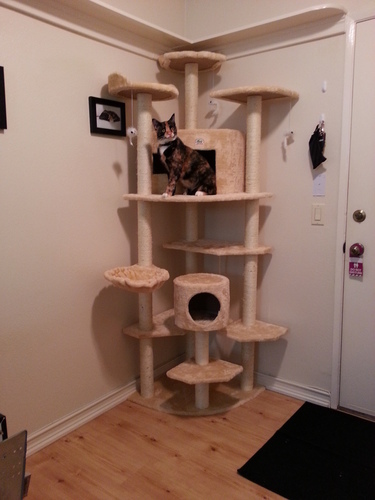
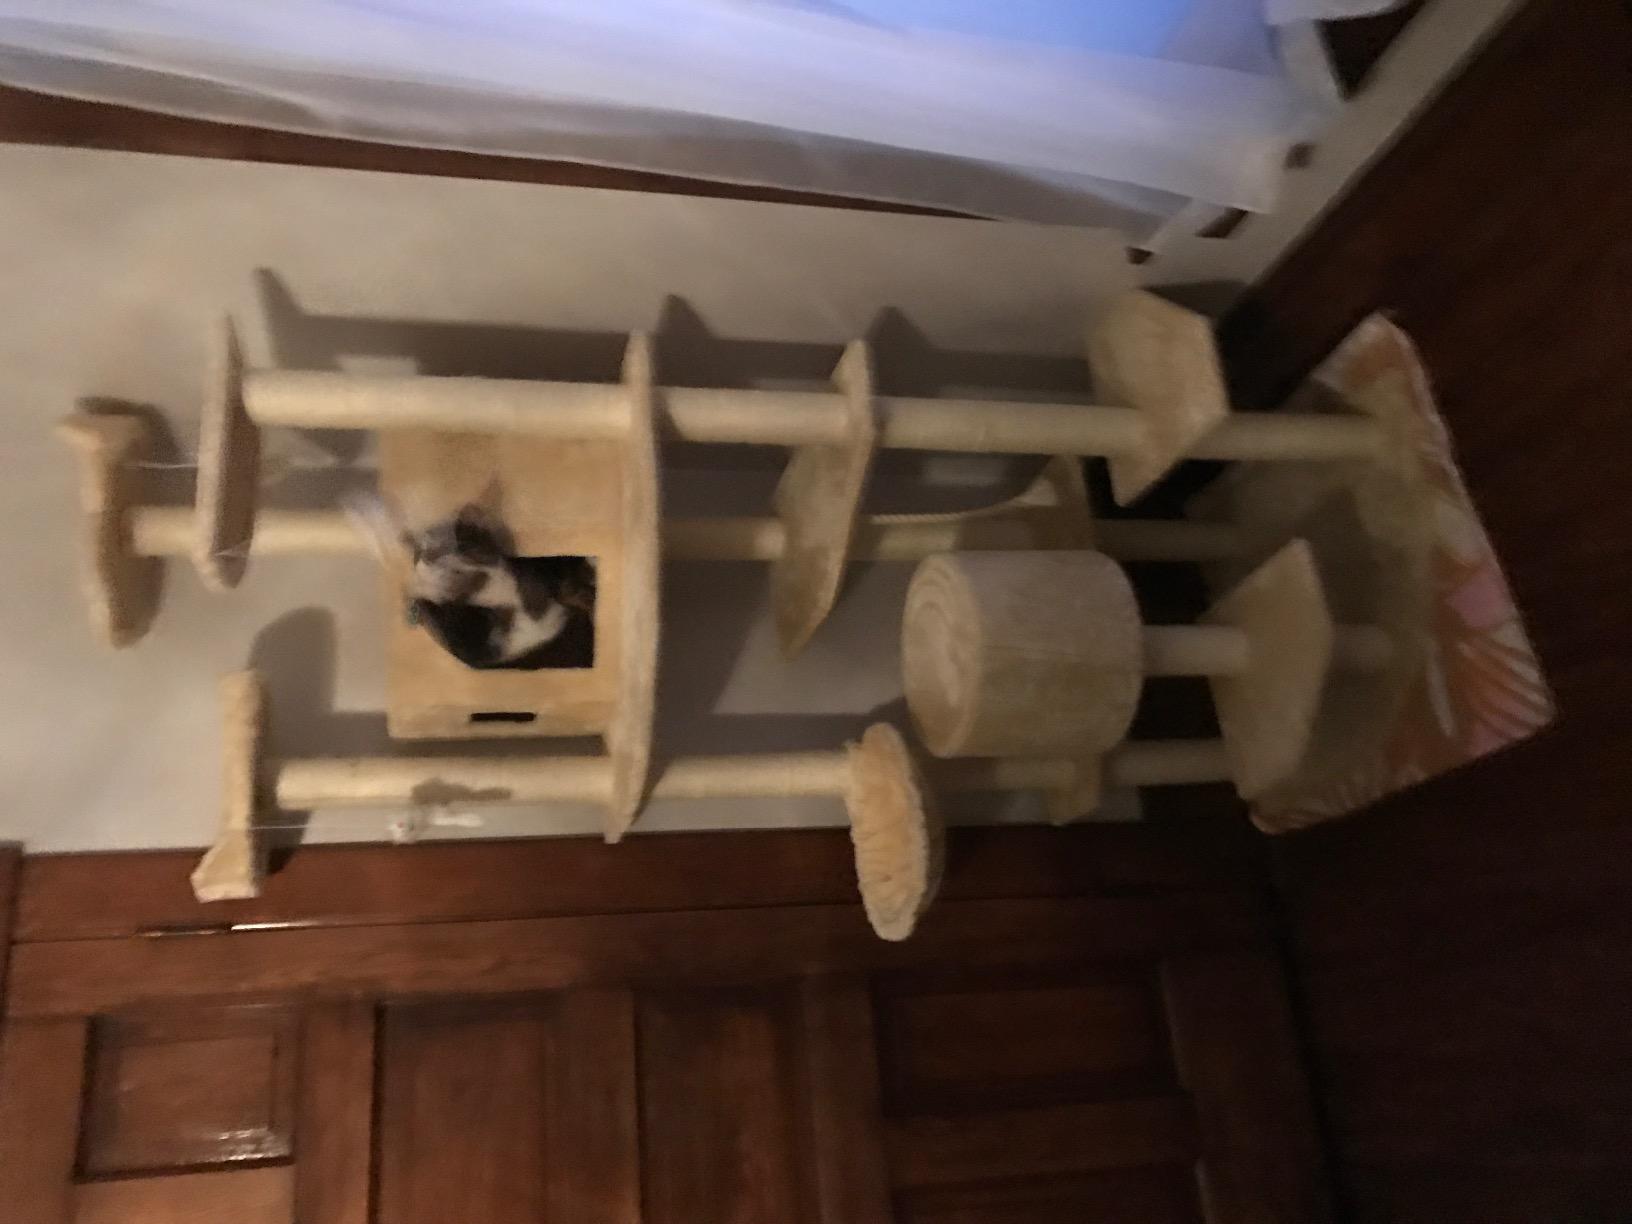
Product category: items_cat tree
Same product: yes